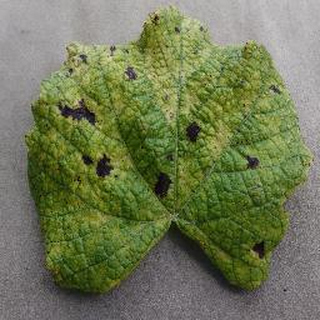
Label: grape_leaf_blight